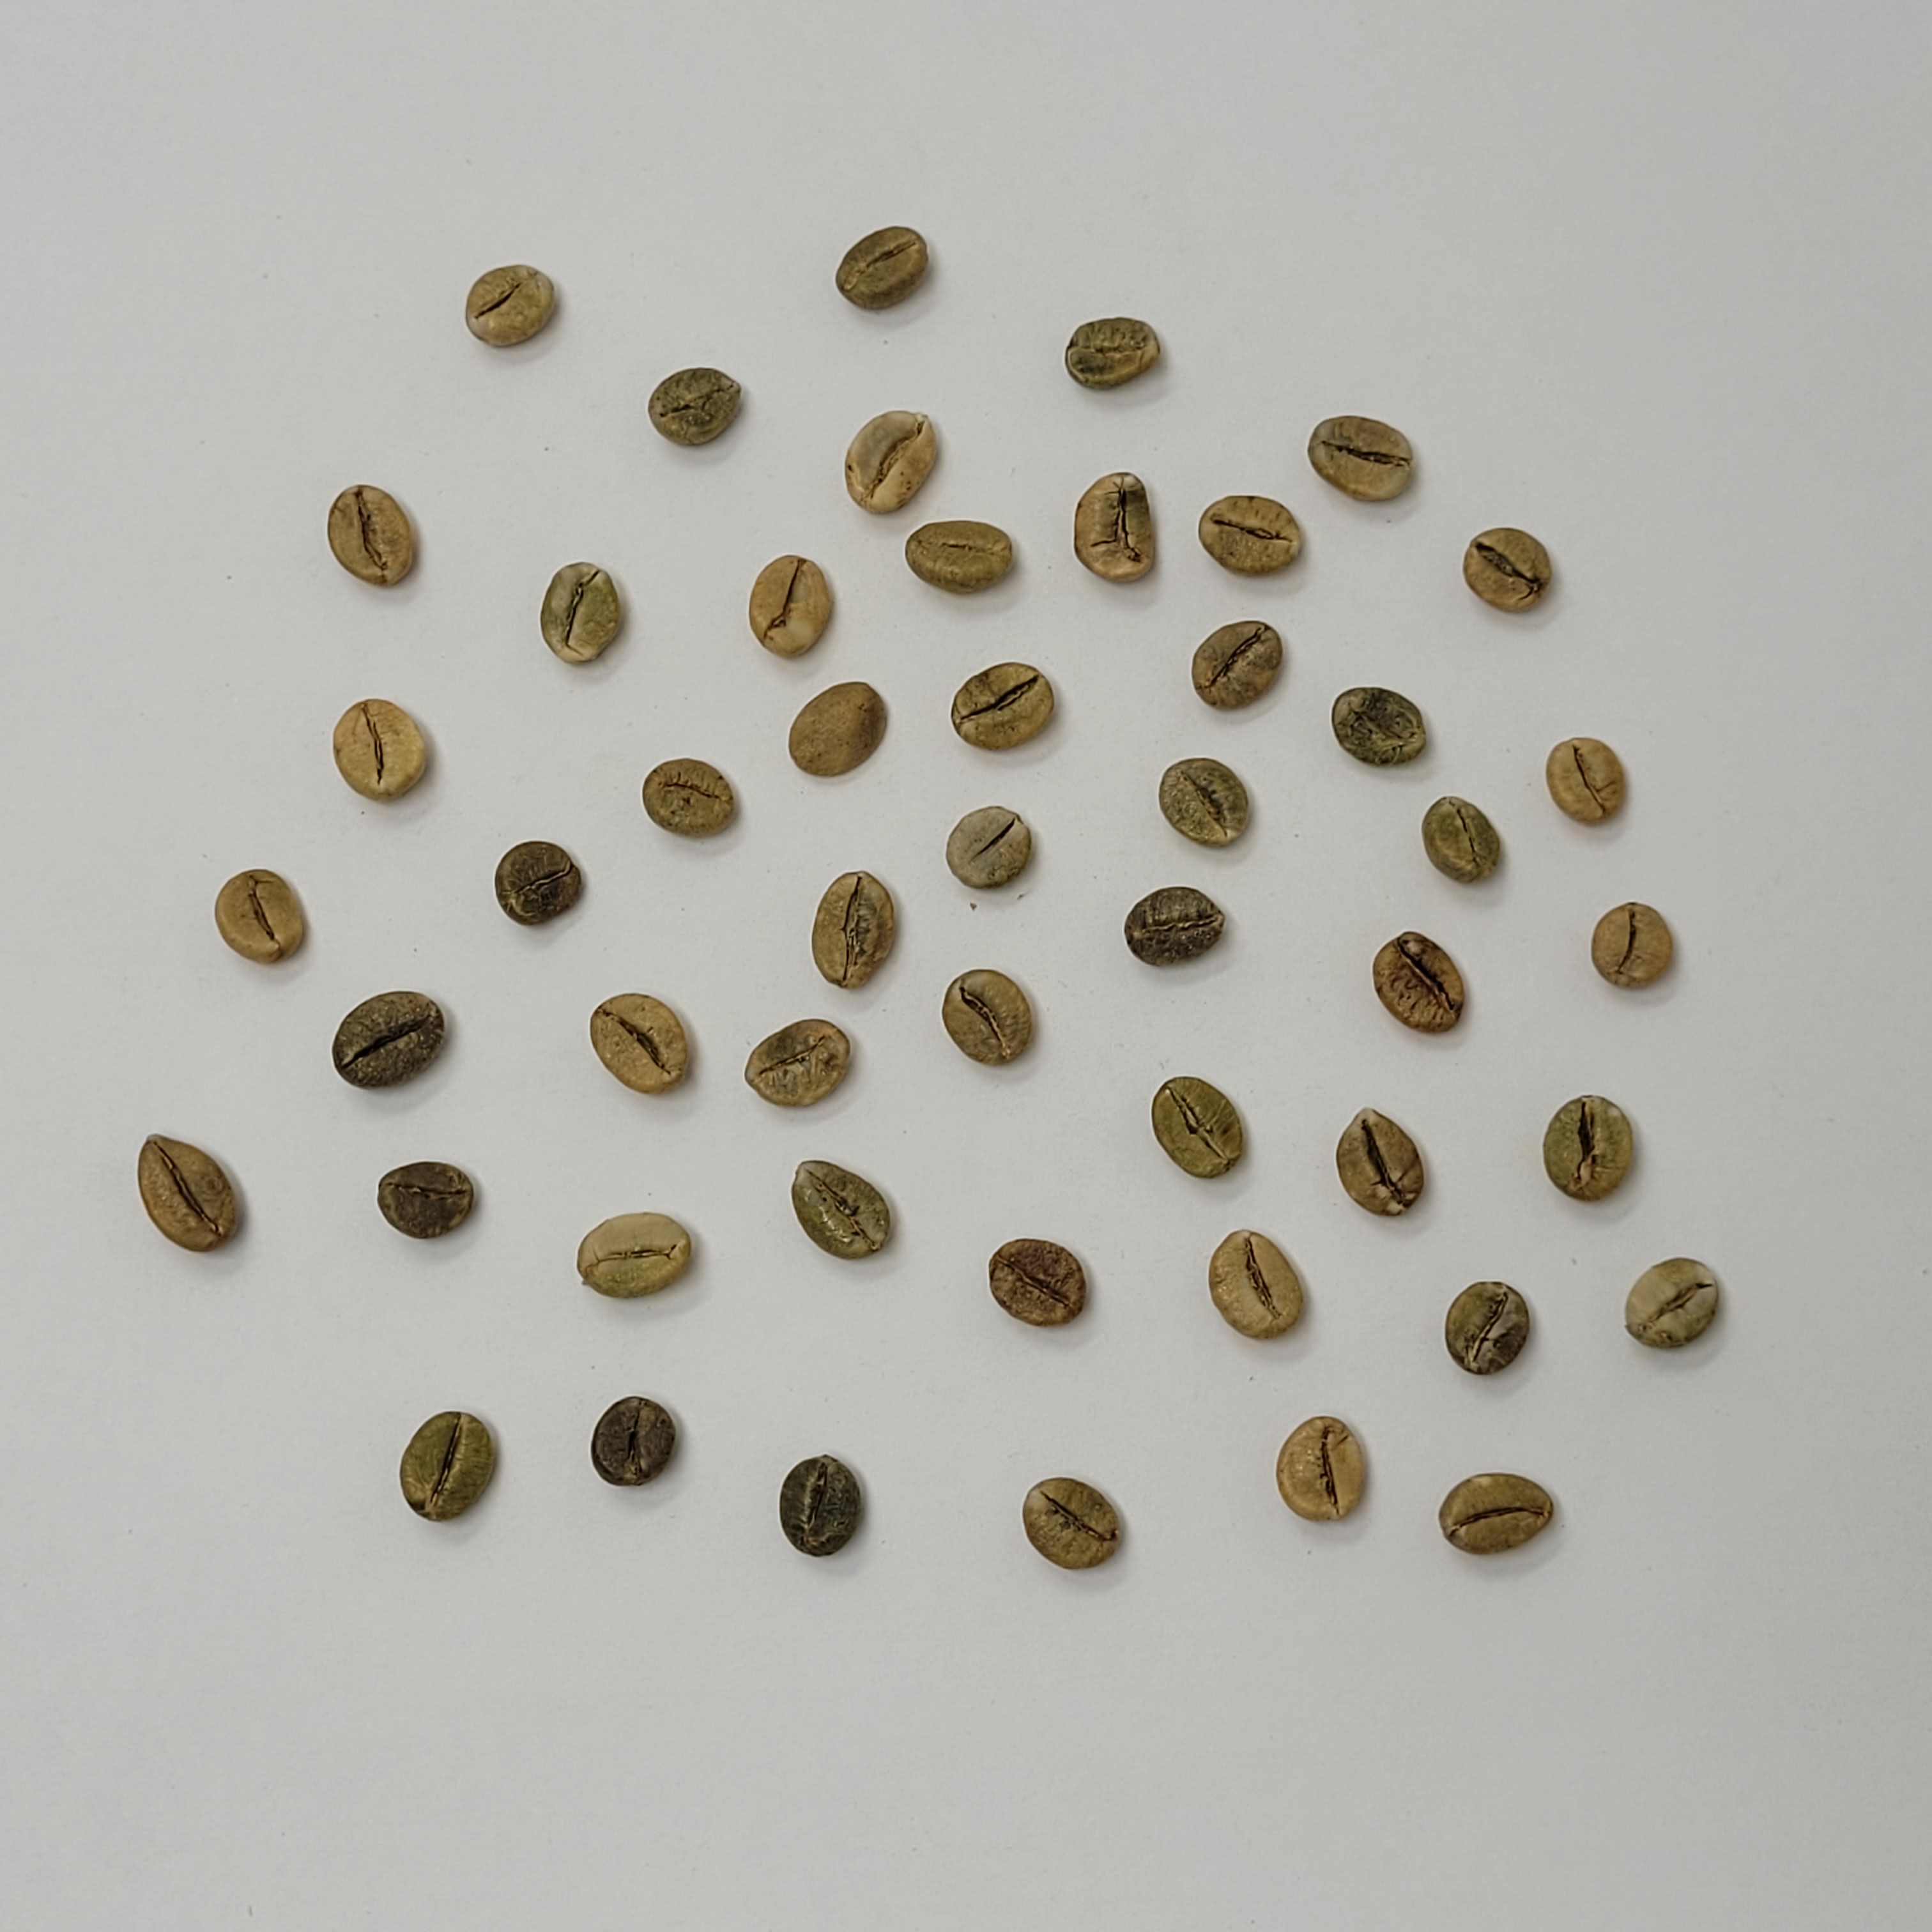
Coffee bean quality grade: A